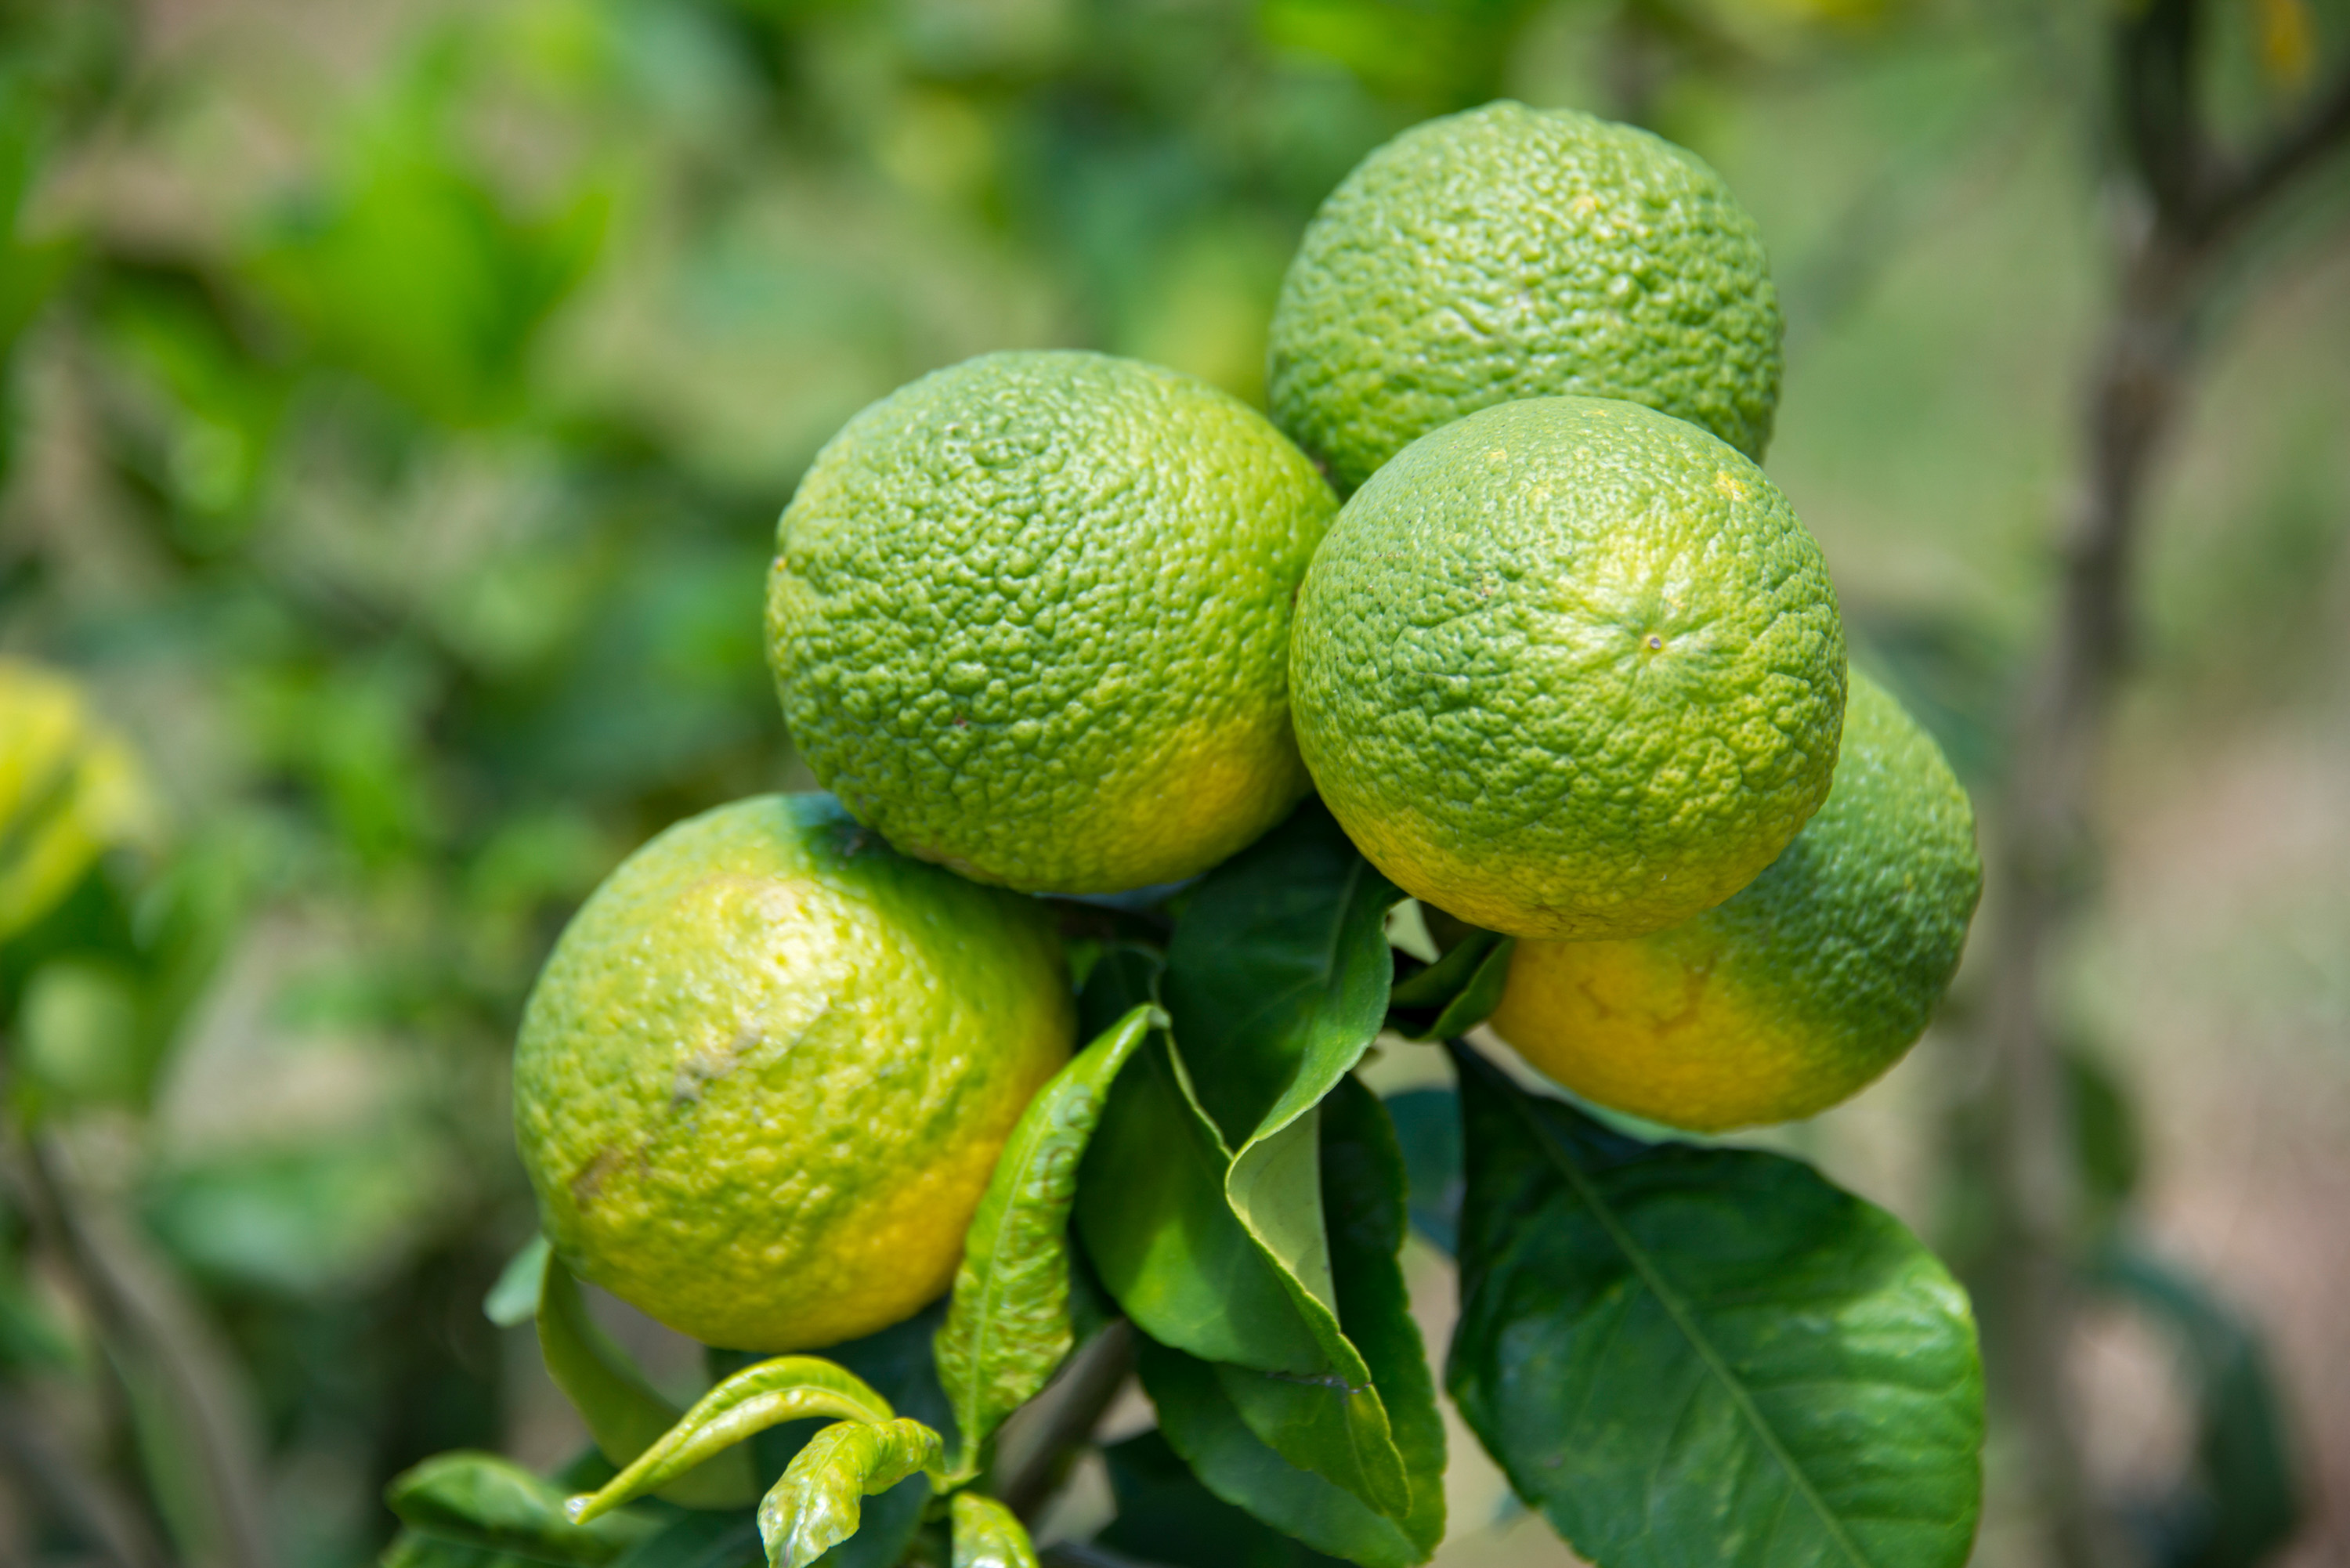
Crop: unknown
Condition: citrus_greening_disease